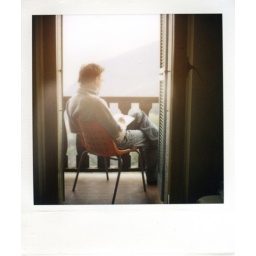
Writing letters to friends on the balcony of our b+b in the mountains of Ticino, Switzerland ---